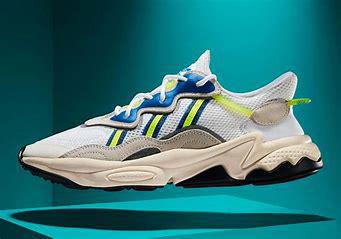
Brand: Adidas
Model: Ozweego